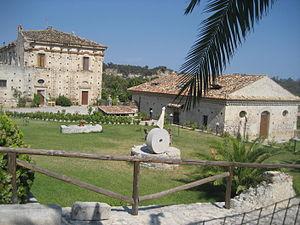
Stignano est une commune italienne de la province de Reggio de Calabre dans la région Calabre en Italie.